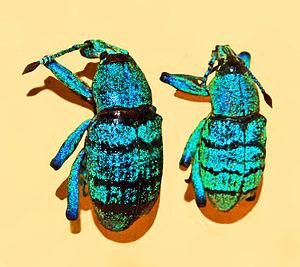
Eupholus geoffroyi est une espèce d'insectes coléoptères phytophages du genre Eupholus appartenant à la famille des Curculionidae.